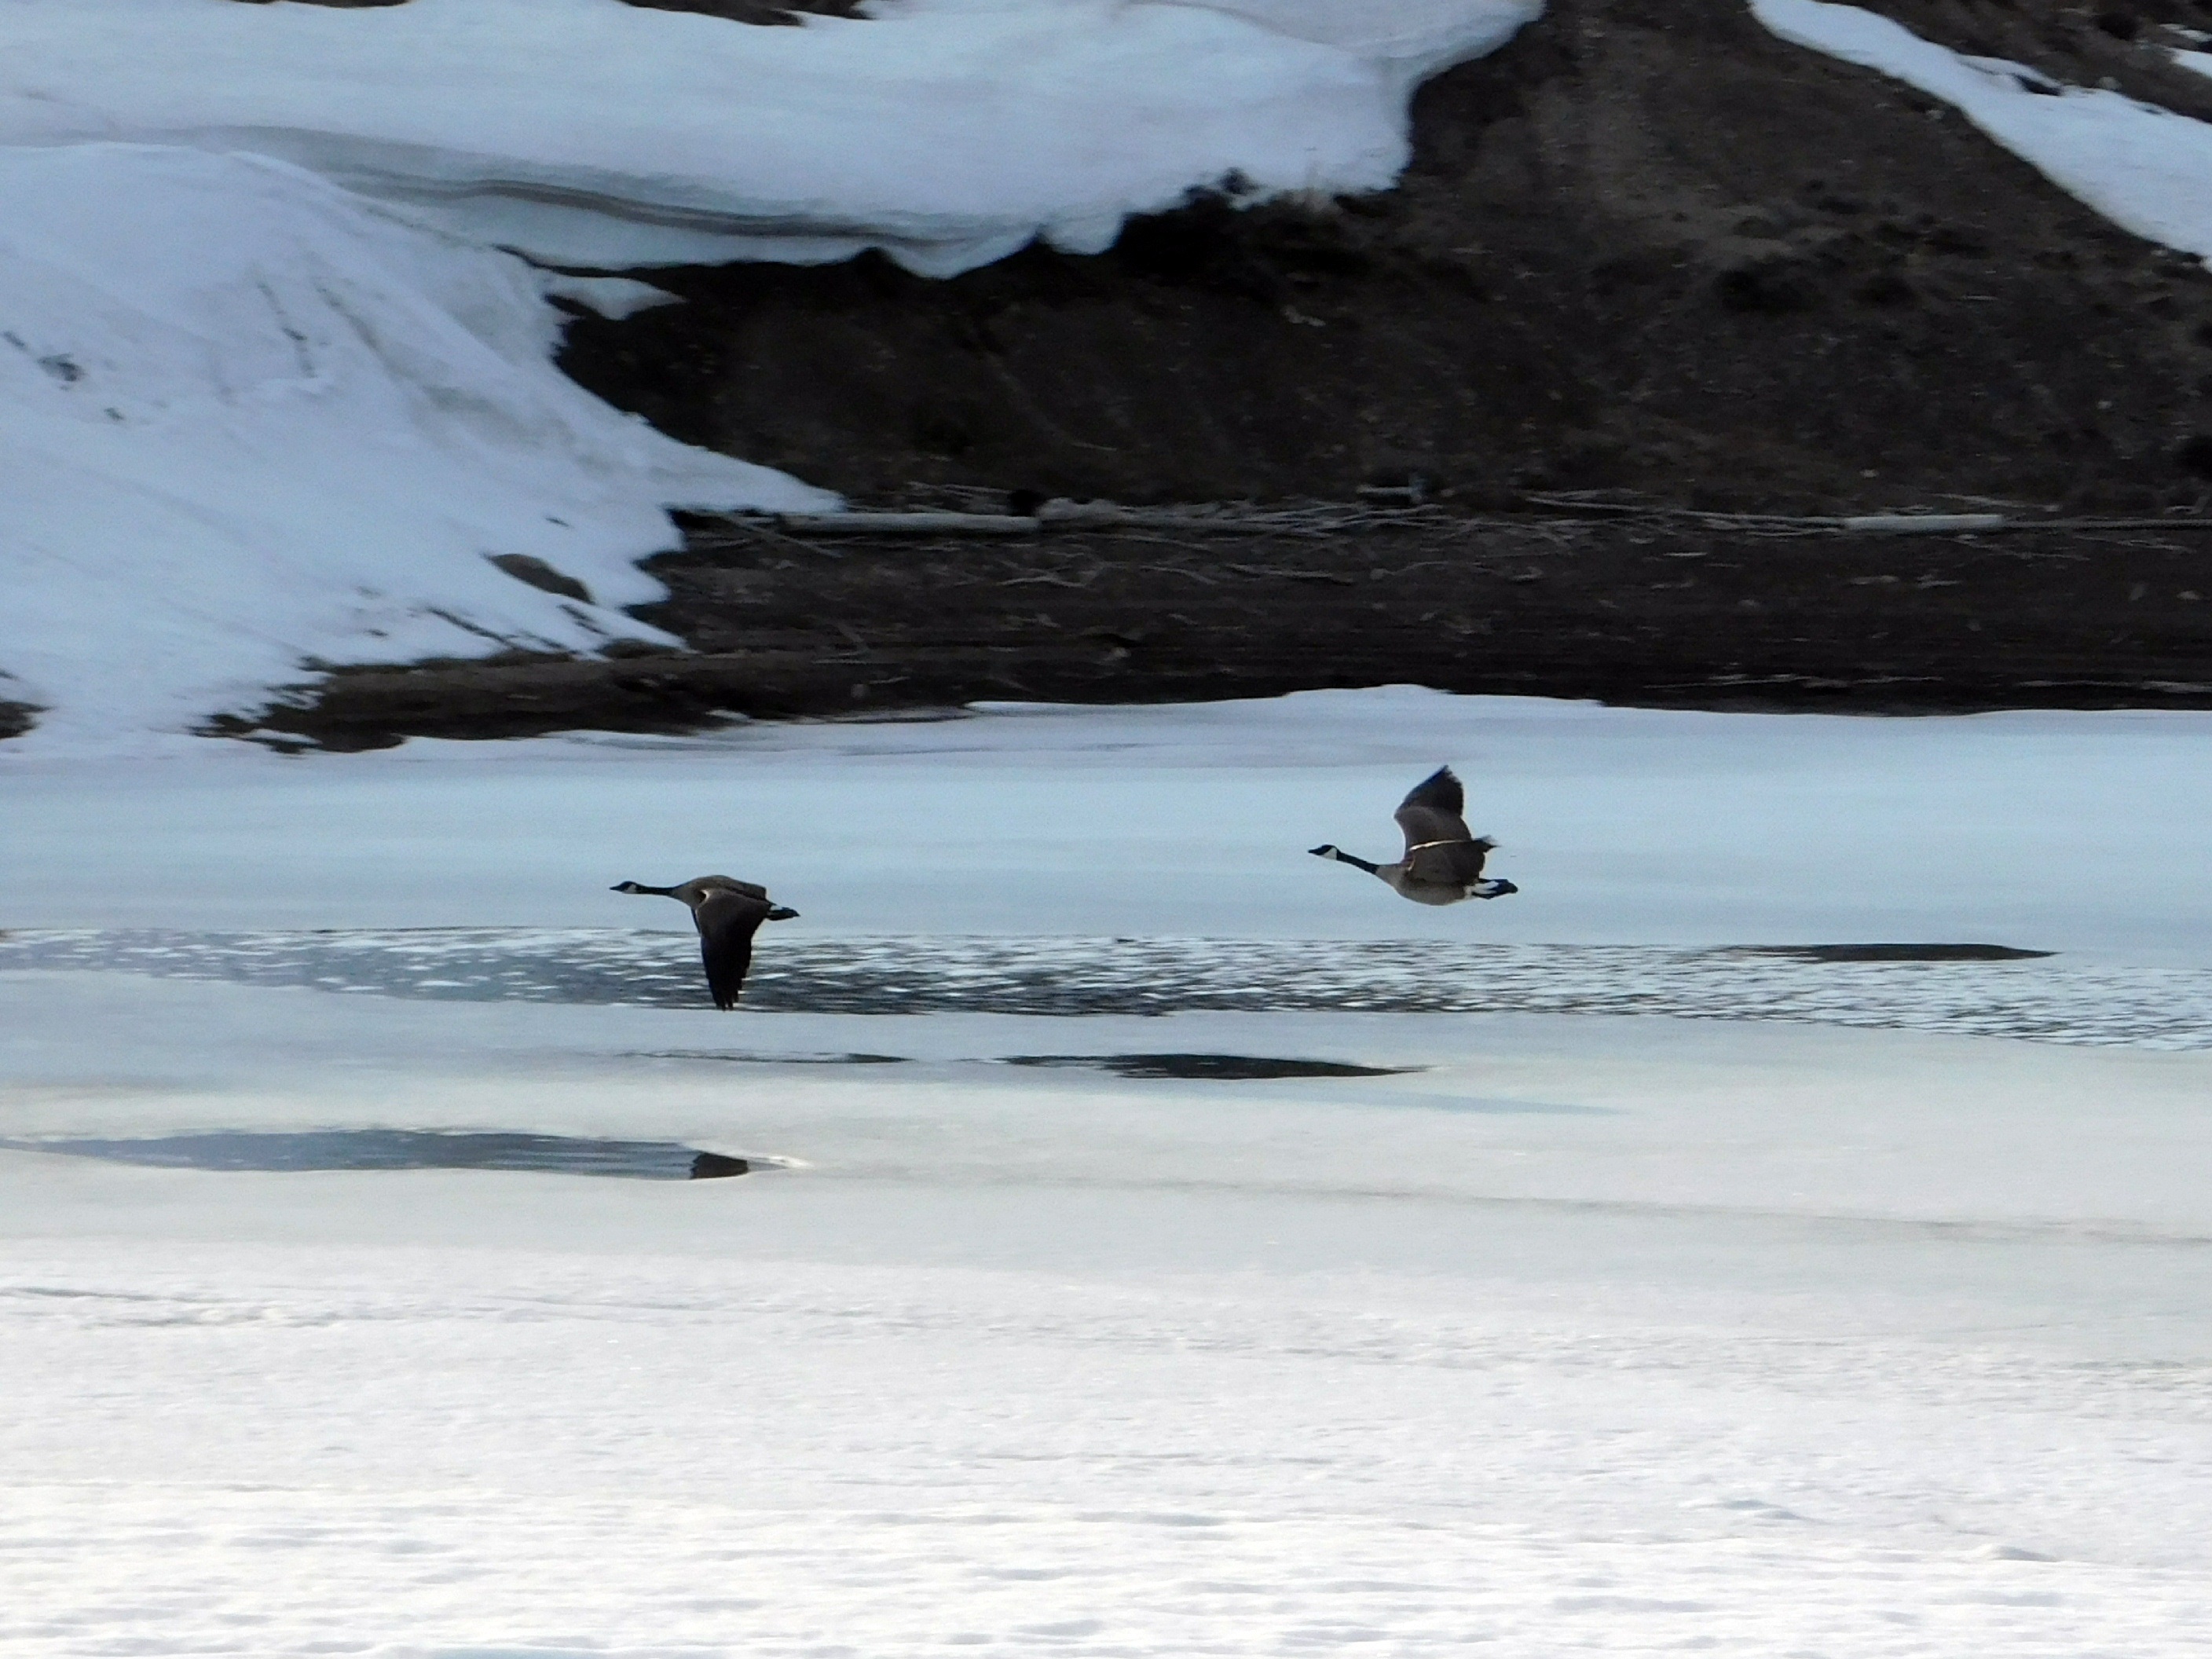
sea, mountain, snow, winter, bird, ice, weather, arctic, season, penguin, arctic ocean, flightless bird, glacial landform